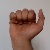
The image shows a hand gesture representing the letter 'A' in Indian Sign Language.